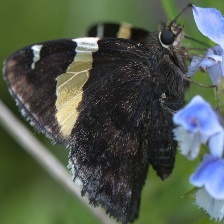
Species: GOLD BANDED